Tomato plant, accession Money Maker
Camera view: bottom (45 deg); turntable rotation: 240 degrees
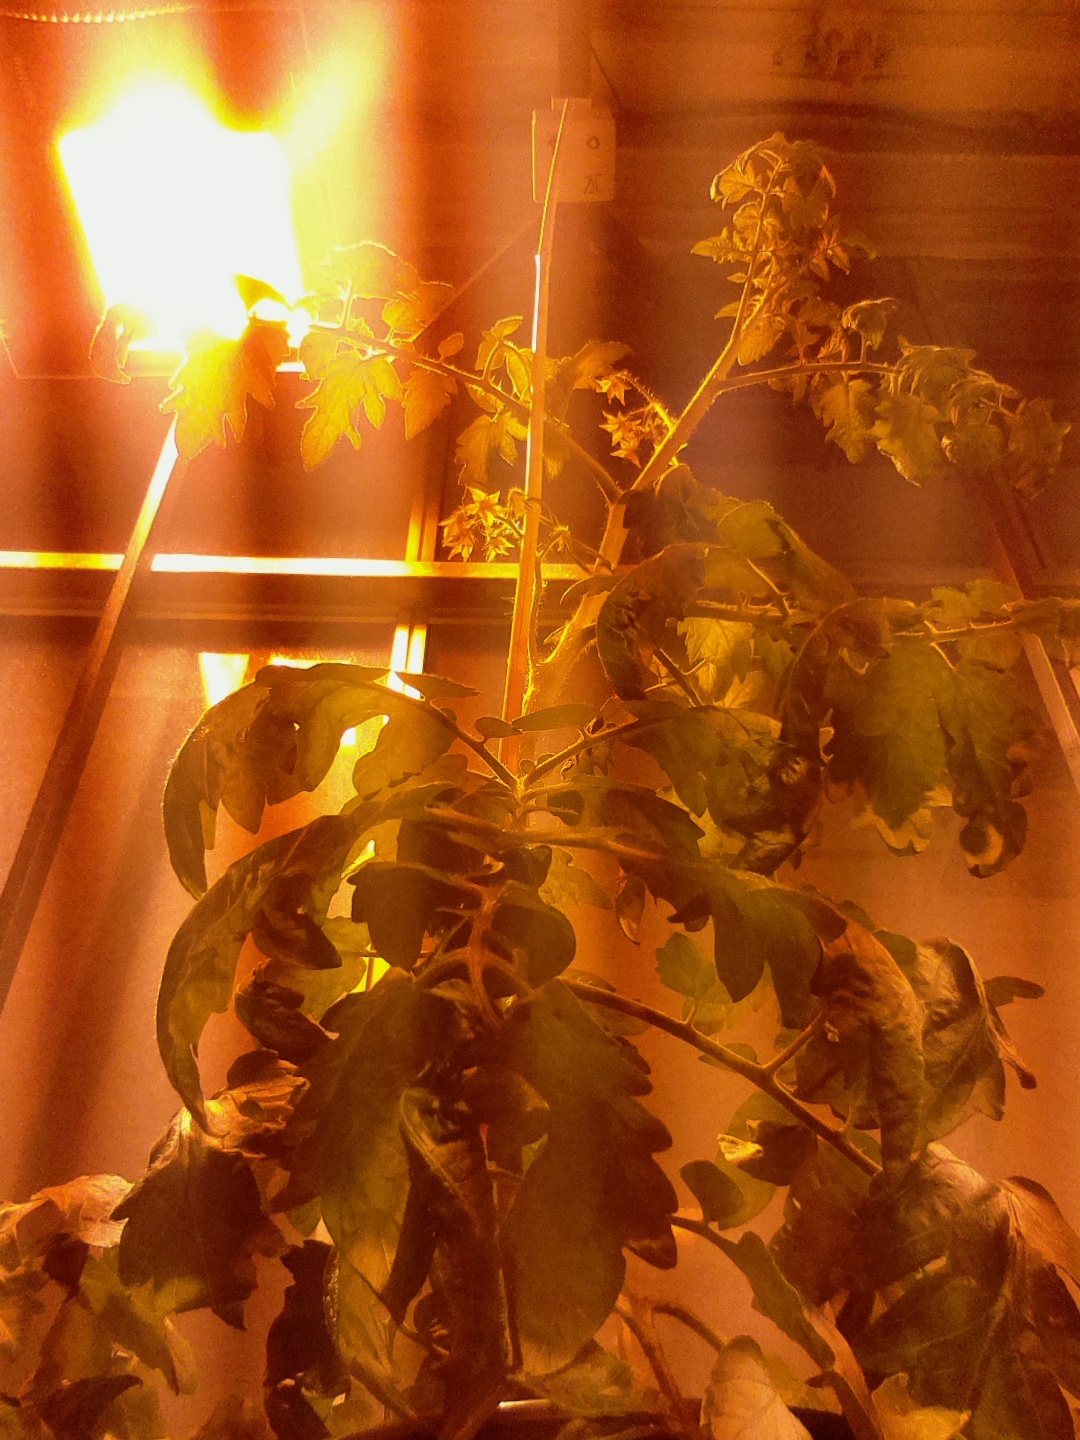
BBCH growth stage 69: End of flowering, 90%-100% of flowers open, more petals falling